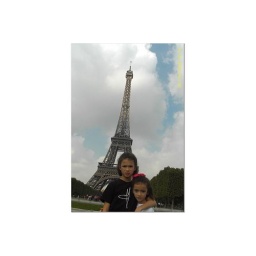
sabrina in woode wood t shirt with cami at the eiffel tower